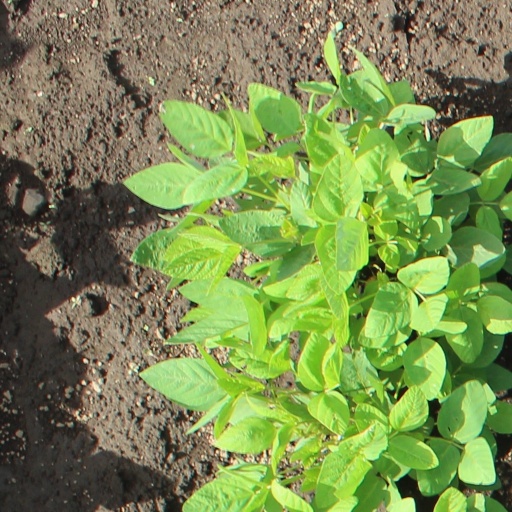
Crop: soybean